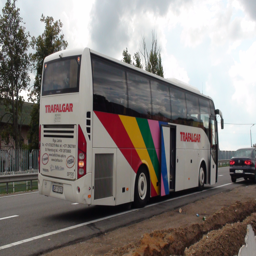
our tour bus on the road